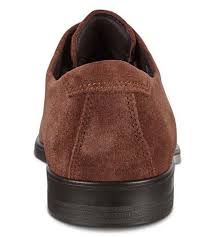
Label: Brogue